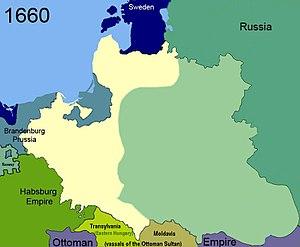
Cet article recense l'évolution territoriale de la Pologne, de façon chronologique. Il liste les modifications internes et externes des différentes entités ayant précédé la Pologne actuelle.